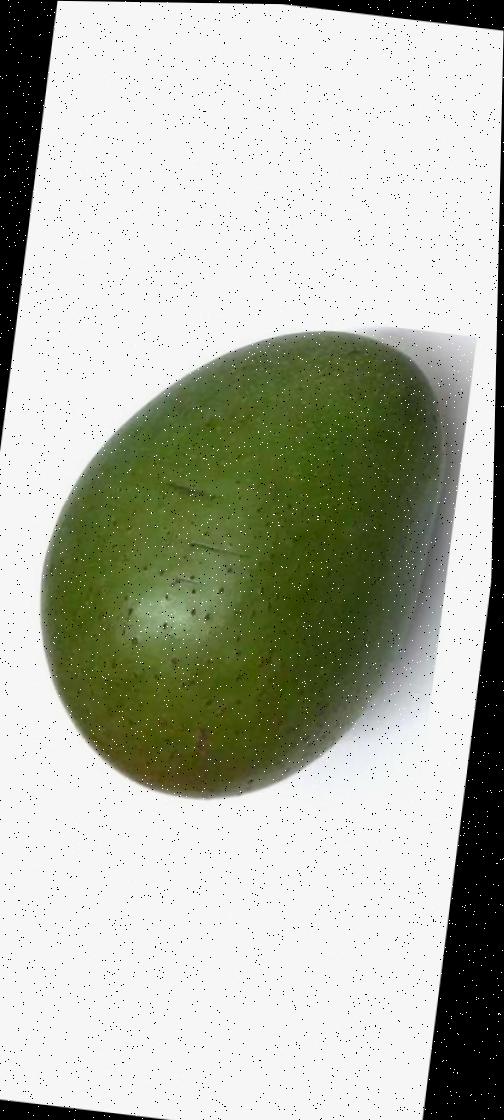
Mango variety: Ashshina Zhinuk